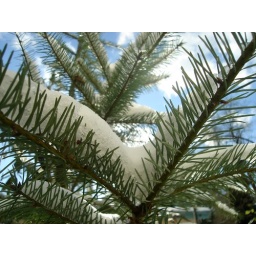
pine tree in the side yard